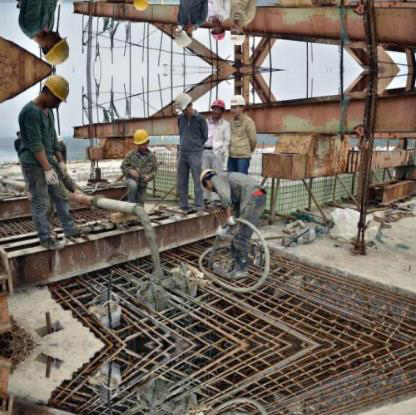
Objects in the image:
label: helmet
label: helmet
label: helmet
label: helmet
label: helmet
label: helmet
label: helmet
label: helmet
label: helmet
label: helmet
label: helmet